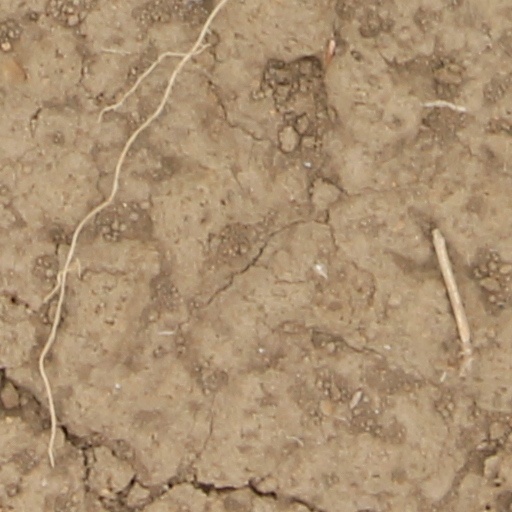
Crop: wheat